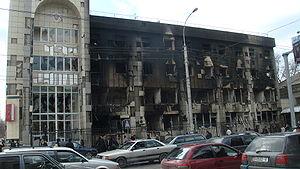
La révolution kirghize de 2010 désigne l'ensemble des événements ayant entraîné la chute du président Kourmanbek Bakiev et de son gouvernement, le 7 avril 2010 au Kirghizistan, ainsi que les manifestations, violences et autres crises politiques qui ont suivi.